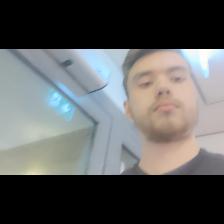
Label: Human